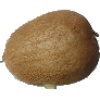
Label: Kiwi 1